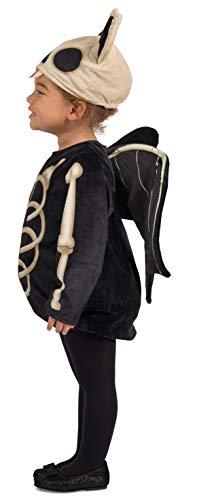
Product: Princess Paradise Skele-Bat Child's Costume, Small
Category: Clothing, Shoes & Jewelry | Costumes & Accessories | Kids & Baby | Girls | Costumes
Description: Great Condition.
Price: $40.20
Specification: ProductDimensions:17x16x2inches|ItemWeight:1pounds|ShippingWeight:1.33pounds(Viewshippingratesandpolicies)|ASIN:B07BZYBC94|Itemmodelnumber:PP4733_S|Manufacturerrecommendedage:36months-4years